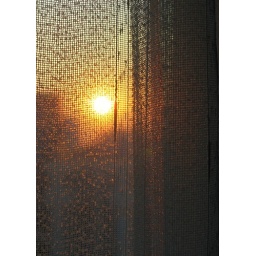
View from my bedroom window through net curtains in Bangkok.